Siege of Bunratty

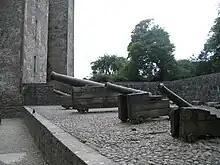
Guns Bunratty Castle

Bunratty Castle is in the Shannon estuary in the angle where the Shannon is joined by the river Ralty. In those days, the castle buildings consisted of the main keep and nearby to the north of that, a raised gun platform. To the west of the keep a fortified house known as the little castle, or Jeffords house, and also a small church. The north, south and west of the castle grounds were protected by an earth-work ridge and ditch and to the east it was protected by the river Ralty. On the west and south it was surrounded by a salt marsh which filled with the river Shannon on high tide. Beyond the earth-work, to the north, there was some flat ground advantageous to cavalry and a low hill beyond which was the road to Sixmilebridge.